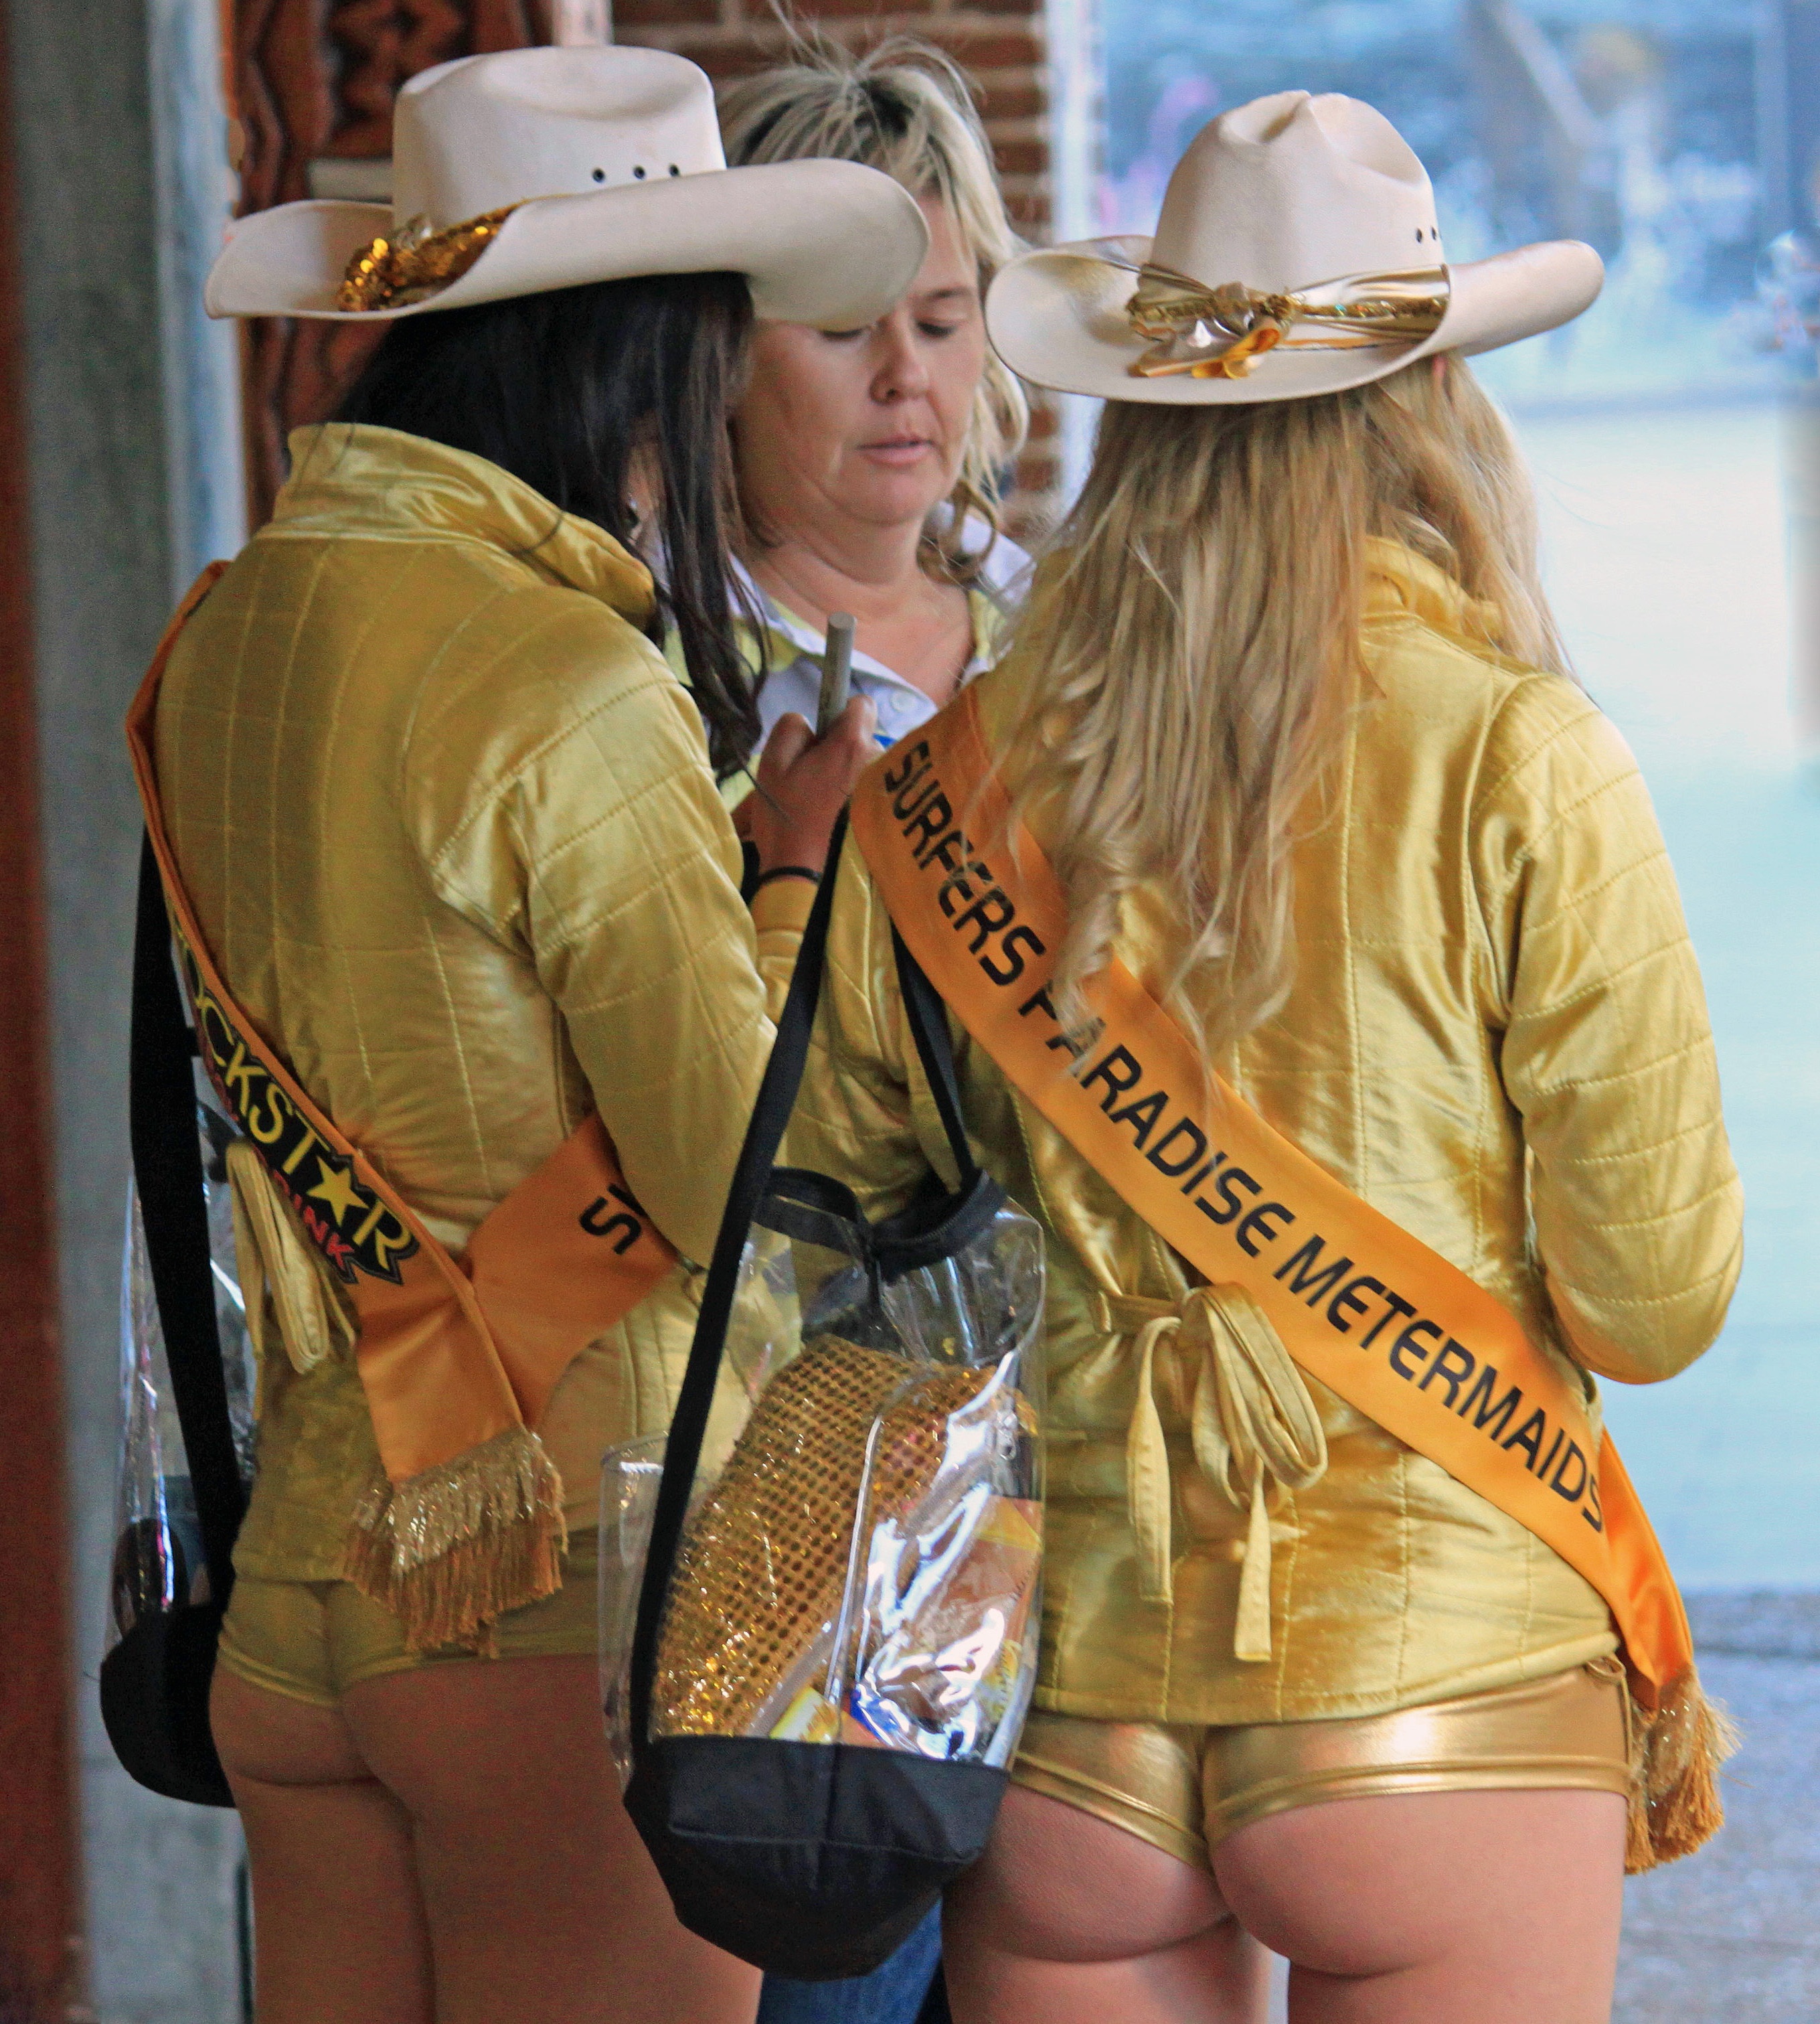
girl, advertising, spring, fashion, clothing, shorts, cowboy, sexy, naked, young woman, metermaids, po, vulgar, surfers paradise, cowboy hats